Edward L. Jackson

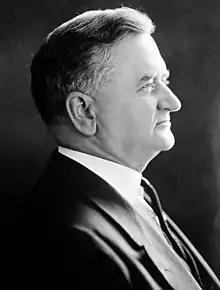

Edward L. Jackson (December 27, 1873 – November 18, 1954) was an American attorney, judge and politician, elected the 32nd governor of the U.S. state of Indiana from January 12, 1925, to January 14, 1929. He had also been elected as Secretary of State of Indiana.